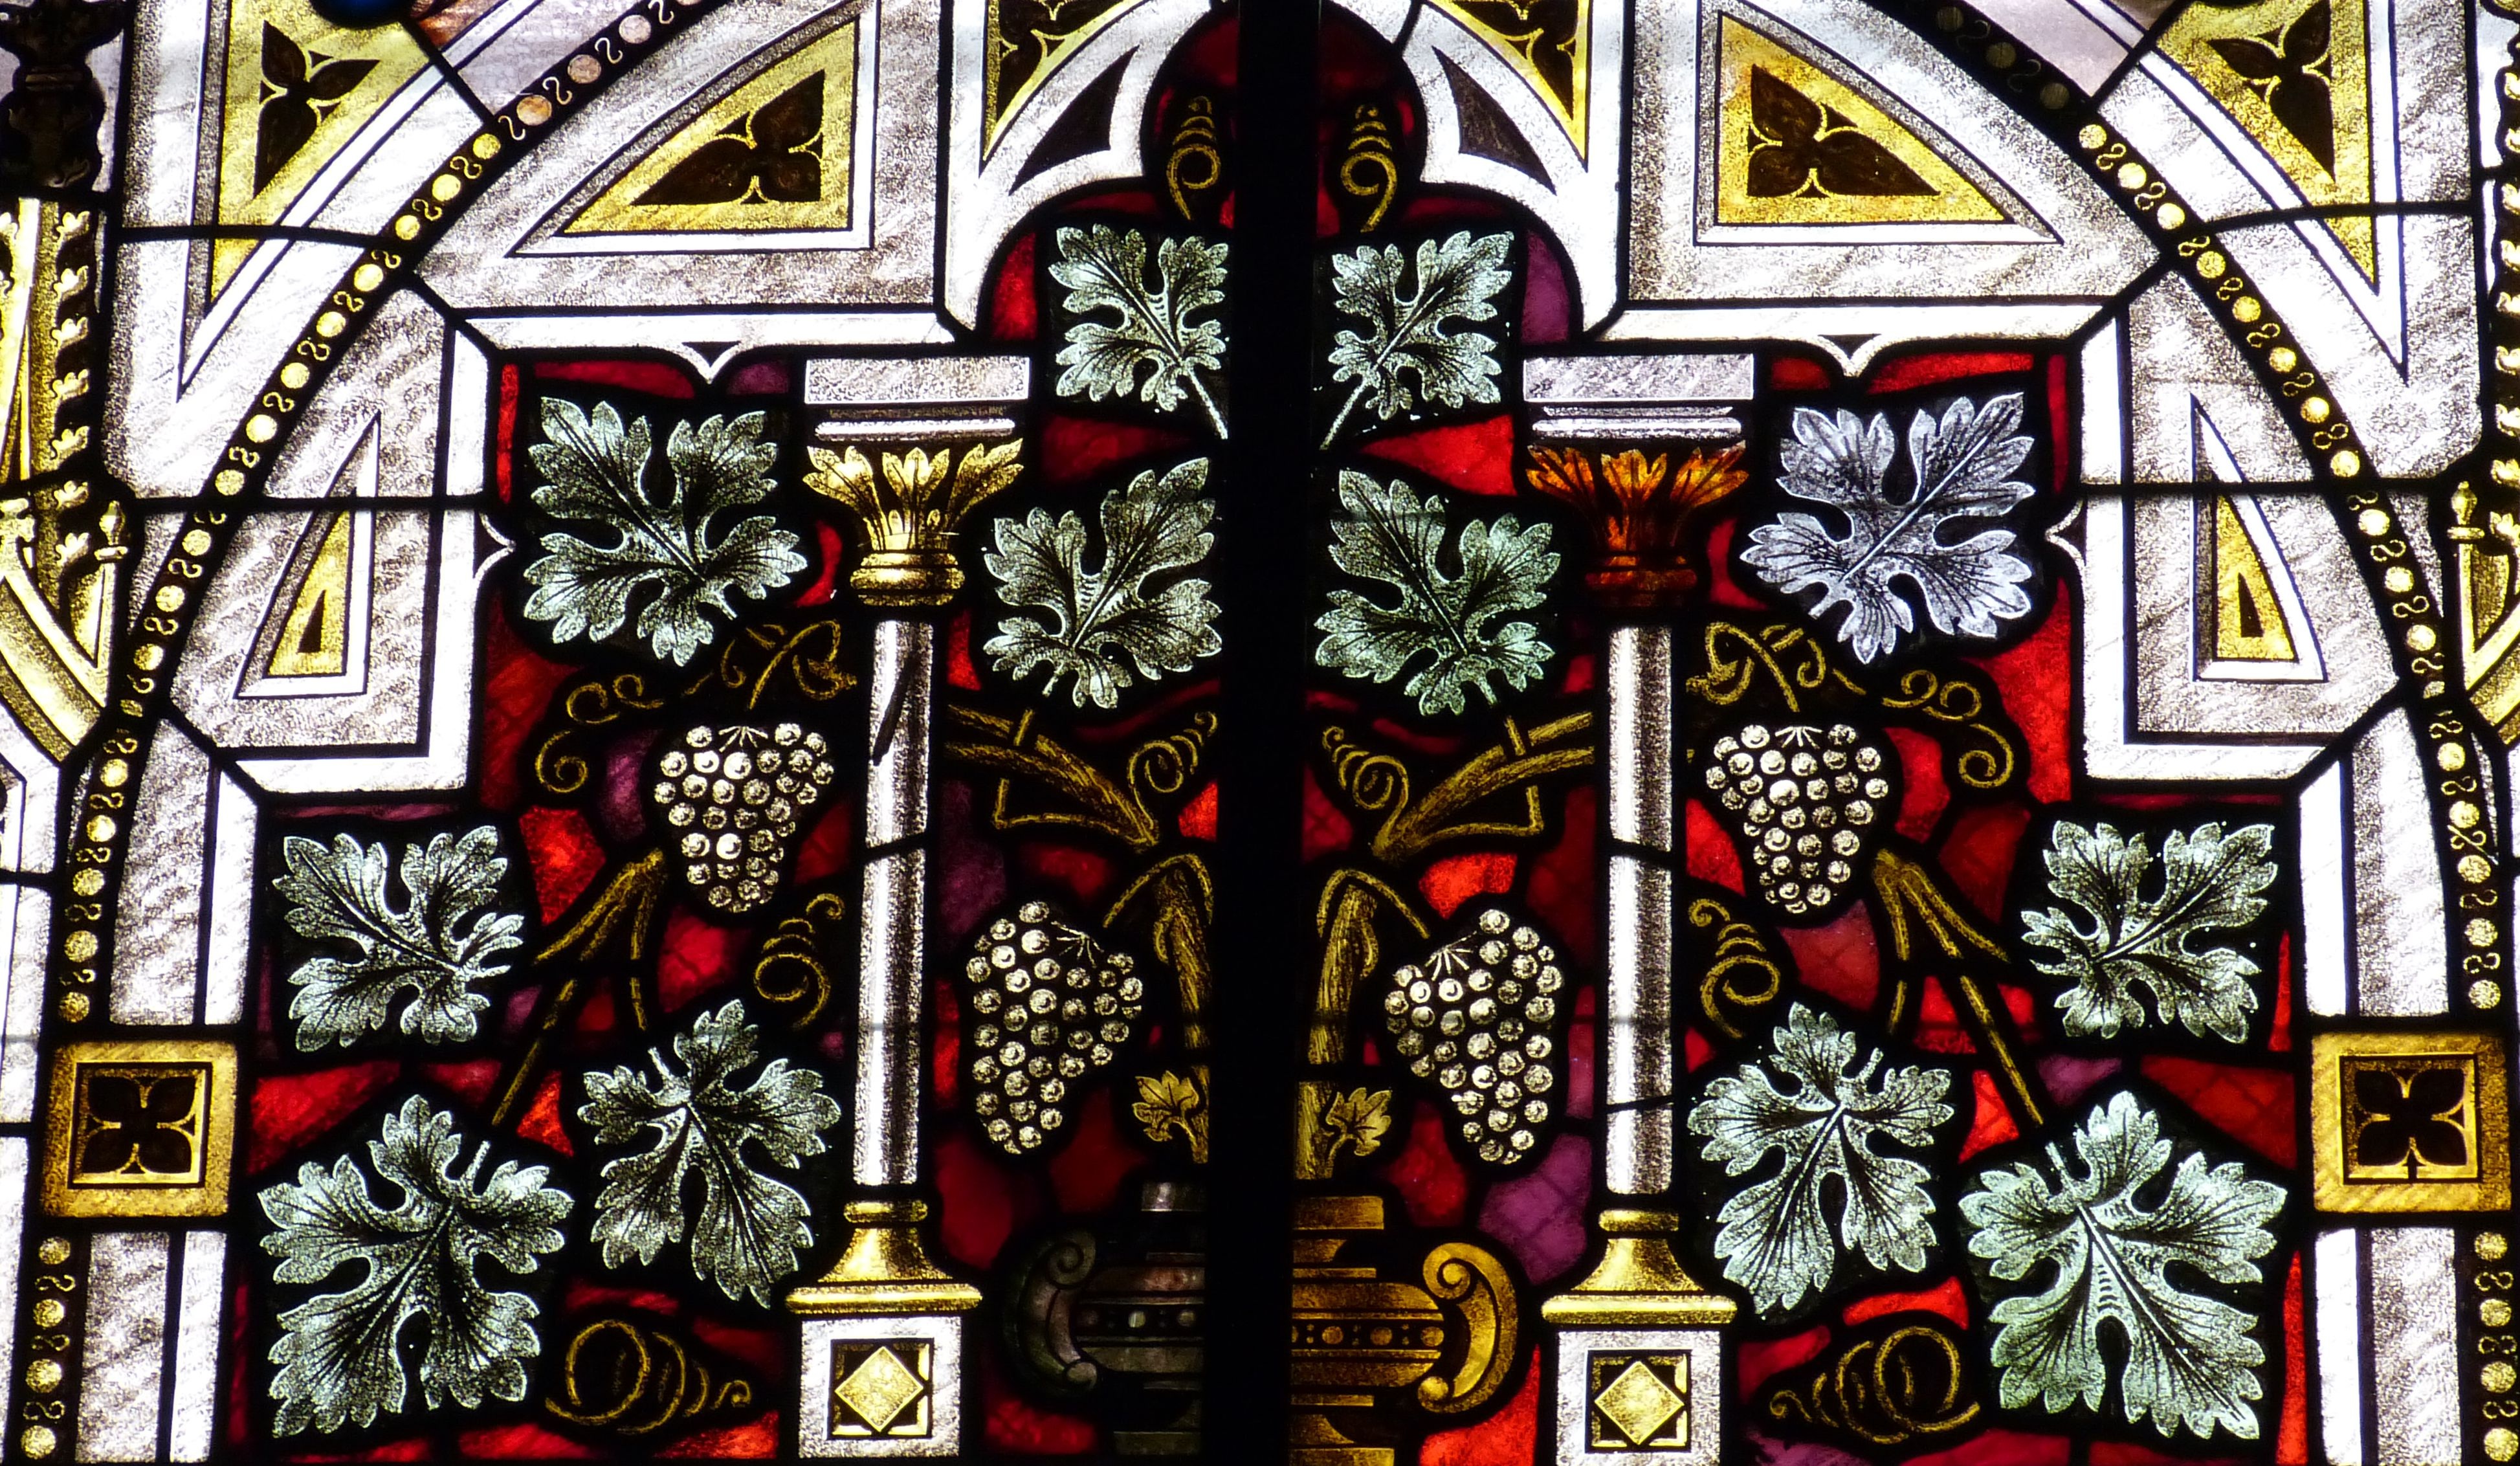
vine, wine, leaf, window, glass, pattern, church, christian, material, stained glass, bible, art, design, faith, grapes, symmetry, christianity, stained glass window, modern art, church window, last supper